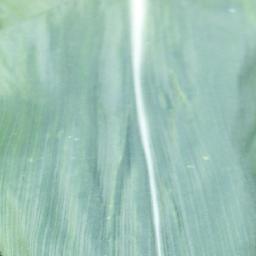
Label: Corn_(Maize)___Healthy